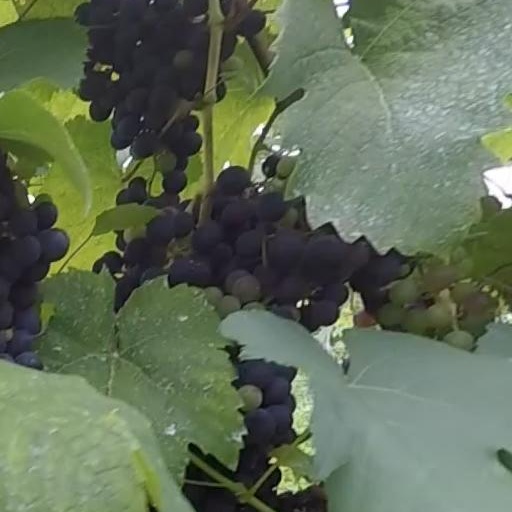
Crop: grape